Song of Songs 2

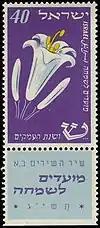
Inscription "The lily of the valleys" from "Song of Solomon 2:1" on "Joyous Festivals 5713" stamp of Israel - 40 mil

Verse 1 closes a poetic section providing a 'picture of the bed as a spreading growth', using a theme of nature's floras, starting from the previous chapter with verses 1:16–17 focusing on the subject of trees and verse 2:1 on the subject of flowers.